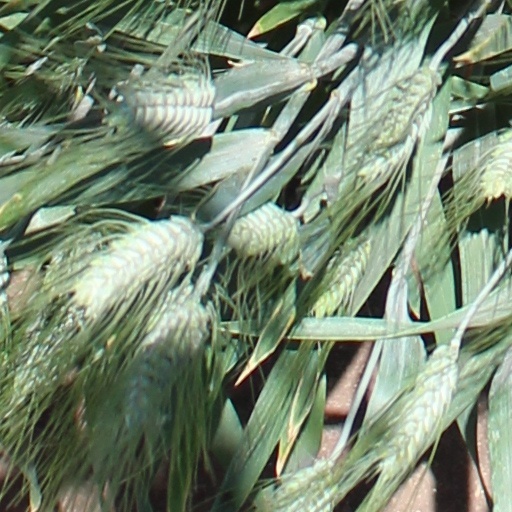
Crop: wheat